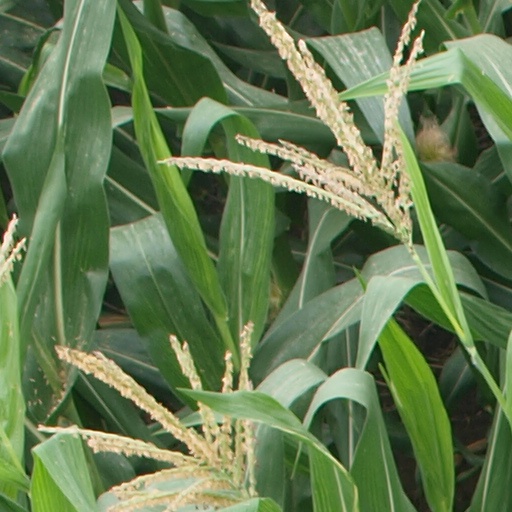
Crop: maize; corn